History of Texas

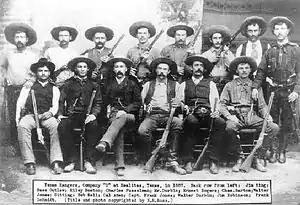
Company D, Texas Rangers, at Realitos in 1887

Their empire collapsed when their camps and villages were repeatedly decimated by epidemics of smallpox and cholera in the late 1840s, and in bloody conflict with settlers, the Texas Rangers, and the U.S. Army. The population plunged from 20,000 to just a few thousand by the 1870s. The Comanche were no longer able to deal with the U.S. Army, which took control of the region after the Mexican–American War ended in 1848. The long-term imprint of the Comanche on the native and Hispanic culture has been demonstrated by scholars such as Daniel J. Gelo and Curtis Marez.